Ballou-Newbegin House

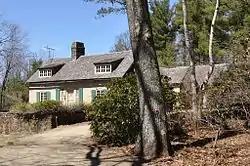

The Ballou-Newbegin House is a historic house on Old Marlborough Road in Dublin, New Hampshire. Built in 1933, it is a good example of a house built as a summer residence in the style of an English country cottage. The house, since adapted for year-round use, was listed on the National Register of Historic Places in 1983.